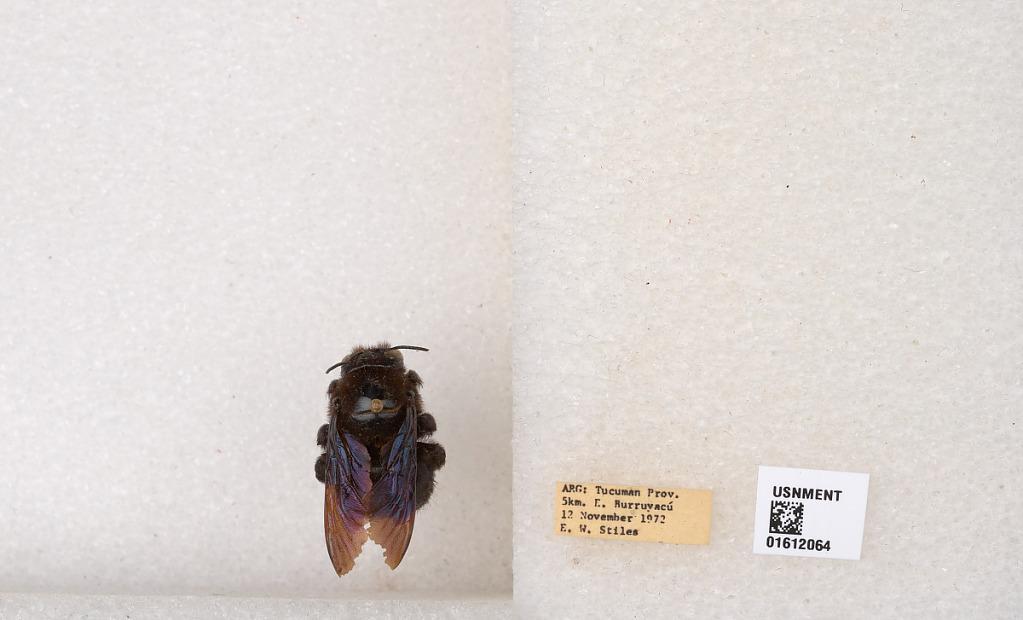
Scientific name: Xylocopa
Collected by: E. Stiles
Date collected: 1972-11-12
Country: Argentina
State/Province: Tucuman
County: Burruyacu
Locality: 5 km. E. Burruyacu